Hodden

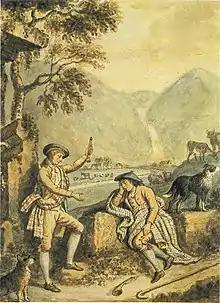
The 'Craigy Bield' by David Allan (1788). The opening scene of The Gentle Shepherd (1725) showing two Scots shepherds in their clothes of hodden grey or lachdann.

The better qualities of hodden ("lachdann") or wadmal could be made of selected white wool and dyed or selected natural colours spun into single coloured yarn, but this was a time-consuming and expensive process in a domestic craft economy that existed into the 14th century in England and Wales, and even later in Scotland. Peasant fabrics were much coarser than those for the gentry and their retinue, made of materials at hand, and mixing whatever natural colours were at hand into multi-coloured (mixture) yarn. The resultant overall colour commonly became a shade of beige or grey – in Victorian times described as the range of warm and cold greys.